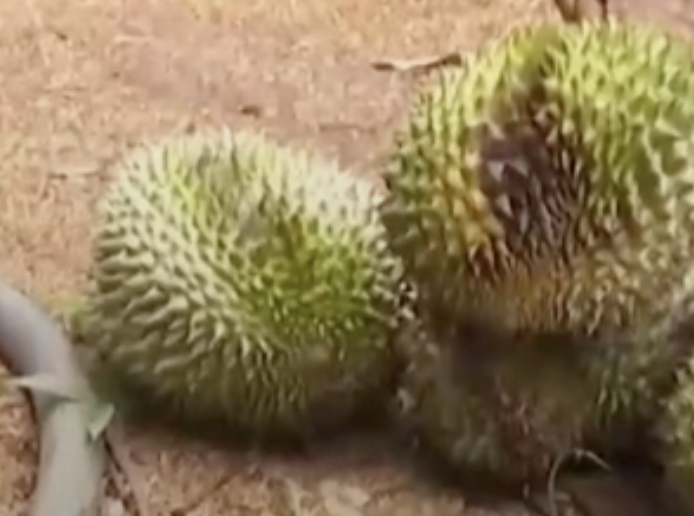
Label: fruit_rot